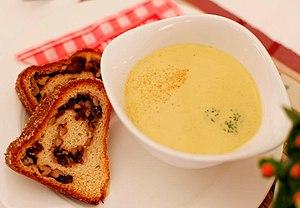
Le Kirchtag est une fête traditionnelle autrichienne ayant lieu tous les ans depuis 1936 à Villach, en Carinthie. Elle est considérée comme la plus grande fête alpine d'Autriche. Les festivités durent 8 jours.